Flag Square, Lima

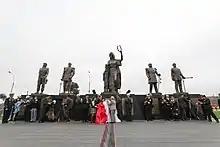
Effigies at the square.

The works for the construction of the space began in 1978, with the participation of the residents of the "Parque San Martín" urbanization in Pueblo Libre headed by Catalina Ciccia Ciccia de Chávez. It was inaugurated coincidentally on the day of creation of the first flag of Peru on October 21, 1980, with the presence of then president Fernando Belaúnde Terry. Prior to the works, the area was occupied by a market.